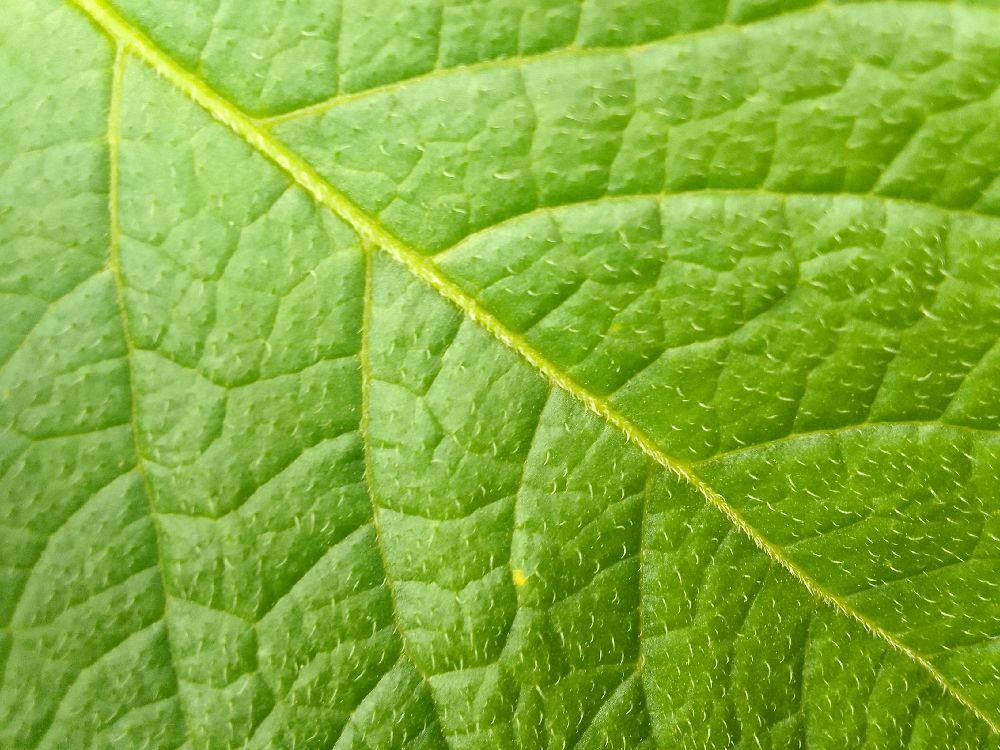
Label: Healthy